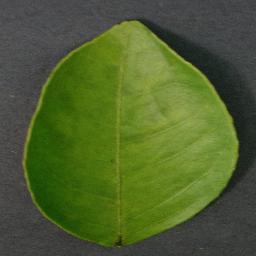
Label: Orange___Haunglongbing_(Citrus_greening)